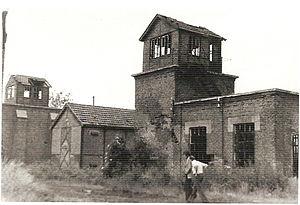
La Fosse n° 4 - 4 bis de la Compagnie des mines de l'Escarpelle était un charbonnage constitué de deux puits situé à Douai (Dorignies), Nord, Nord-Pas-de-Calais, France.
La Compagnie des mines de l'Escarpelle est une compagnie minière qui a exploité la houille à Roost-Warendin, Leforest, Pont-de-la-Deûle, Dorignies, Courcelles-les-Lens et Auby dans le Bassin minier du Nord-Pas-de-Calais, à cheval dans le département du Nord et du Pas-de-Calais. M. Soyez établit un sondage le 13 juin 1846 dans le hameau de l'Escarpelle à Roost-Warendin, dans le but de découvrir la houille au-delà de la concession d'Aniche. Le sondage étant un succès, une société est fondée le 4 février 1847, elle effectue sa demande en concession le 19 juin et commence le fonçage de sa première fosse la même année à Roost-Warendin.
La fosse nᵒ 4 - 4 bis de la Compagnie des mines de l'Escarpelle est un ancien charbonnage du Bassin minier du Nord-Pas-de-Calais, situé à Douai, dans le hameau de Dorignies. Les travaux commencent en 1865, à 300 mètres à l'ouest de la ligne Paris-Nord - Lille, en bordure de la Deûle. Cette situation, aux premier abord idéale, s'avère être problématique puisque les terrains sont gorgés d'eau et désagrégés. Pour la première fois dans le Nord, le procédé Kind-Chaudron est utilisé pour le fonçage du puits. En 1867, un second, le nᵒ 4 bis est creusé, à 90 mètres du premier. Comparé aux autres fosses de la Compagnie, le fonçage est plus long et coûteux.